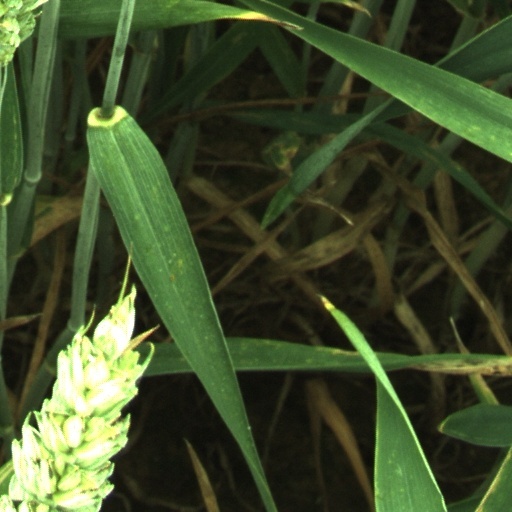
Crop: wheat